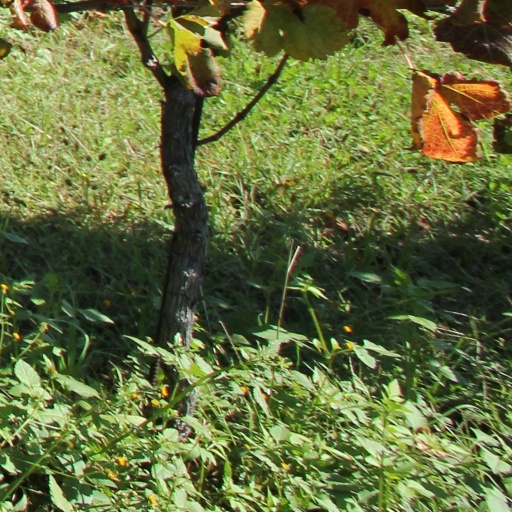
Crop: grape